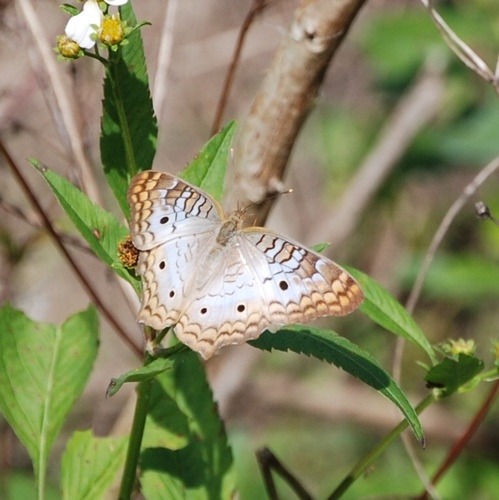
Scientific name: Anartia jatrophae
Common name: White peacock
Family: Nymphalidae
Order: Lepidoptera
Pollinator type: Primary pollinator
Habitat: Gardens, parks, and open areas
Geographic range: Southern United States to Argentina
Conservation status: Least Concern